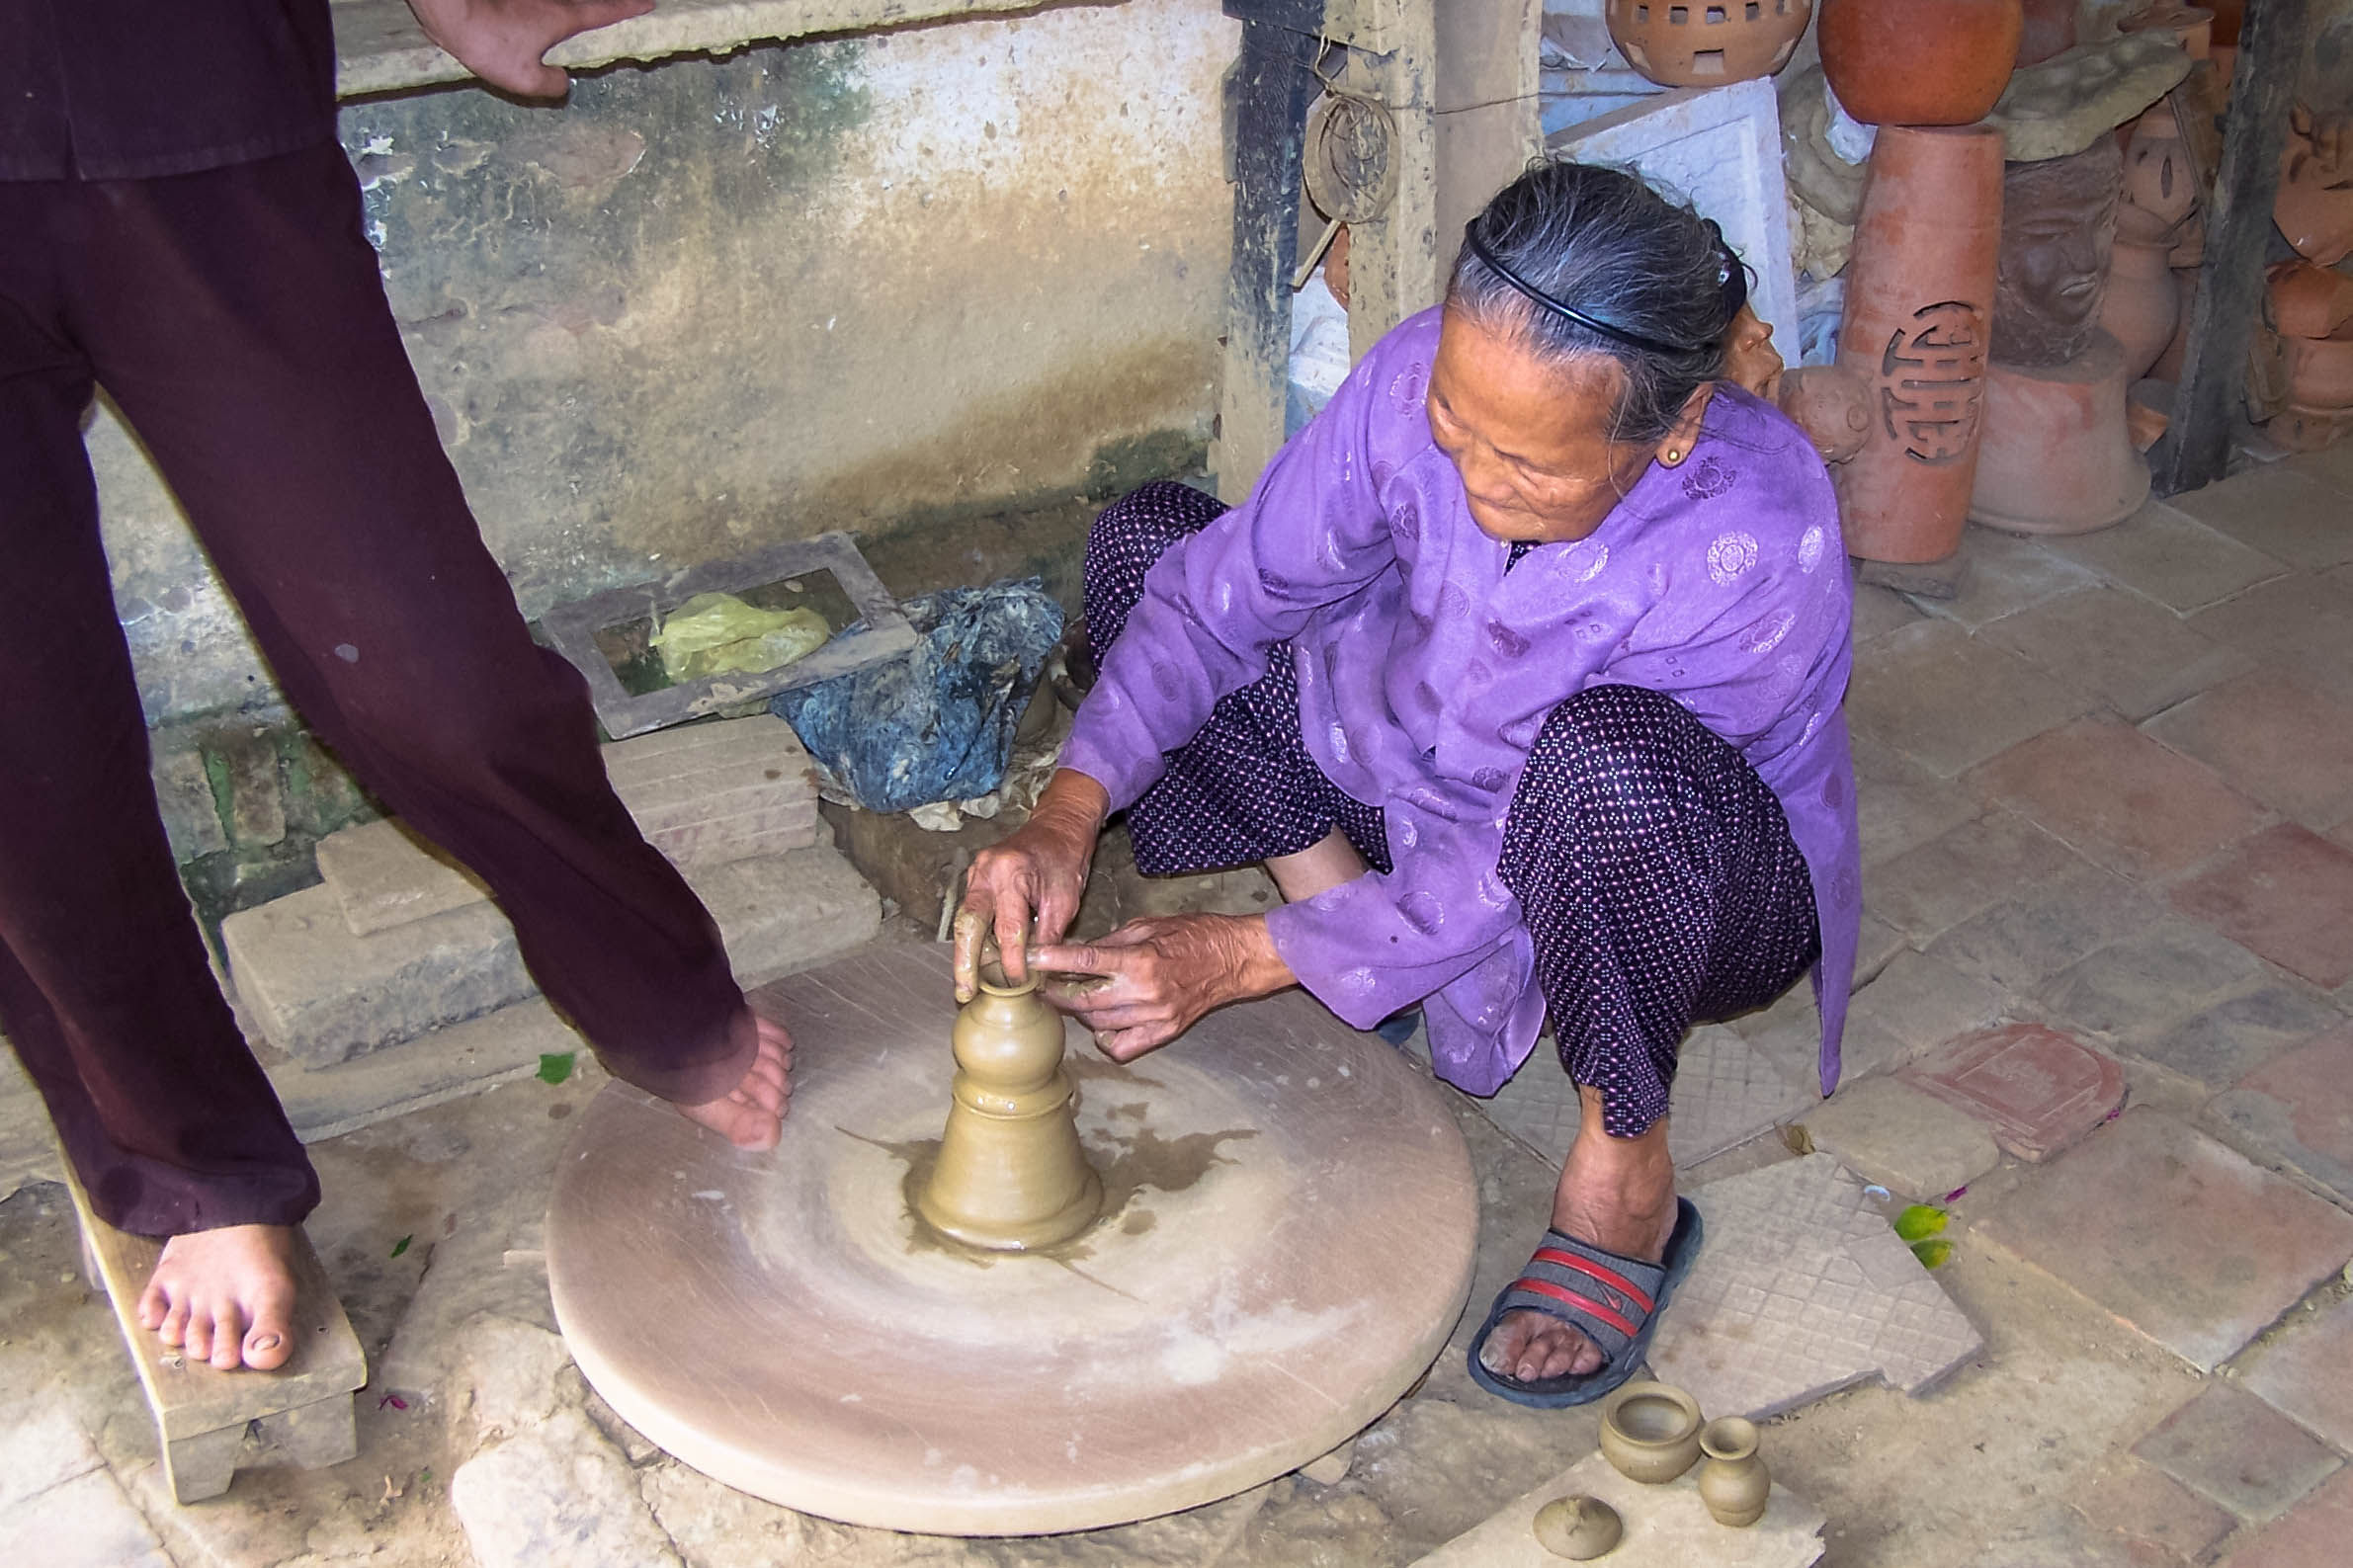
person, child, art, temple, carving, vietnam